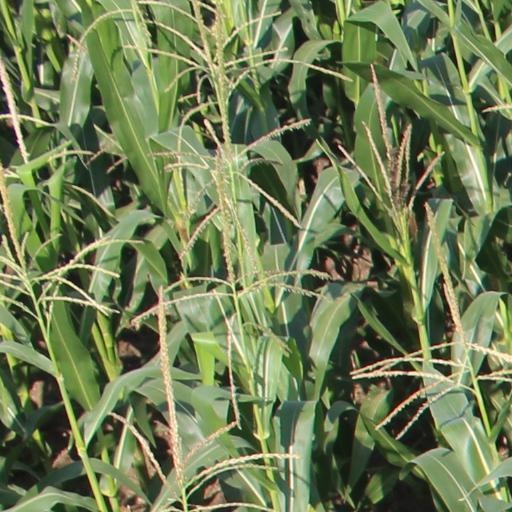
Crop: maize; corn